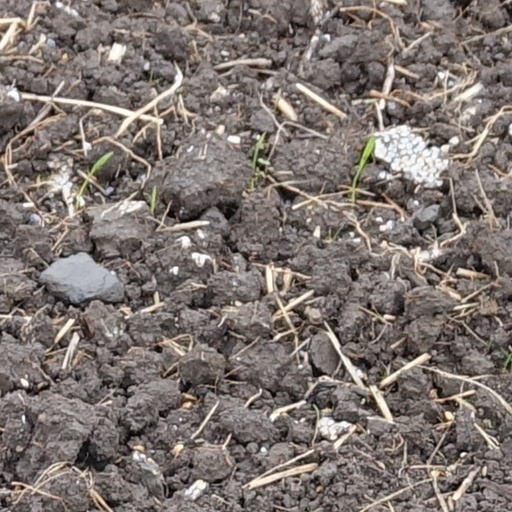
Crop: wheat